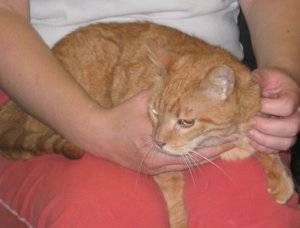
Label: cat